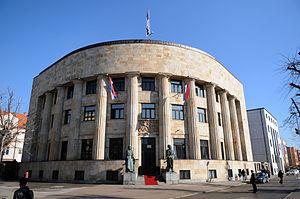
Le Palais de la République serbe est un édifice situé à Banja Luka, la capitale de la République serbe de Bosnie, en Bosnie-Herzégovine. Il a été construit en 1936, à l'époque du ban Svetislav Tisa Milosavljević. Depuis le 24 avril 2008, il sert de résidence officielle au président de la République serbe de Bosnie.